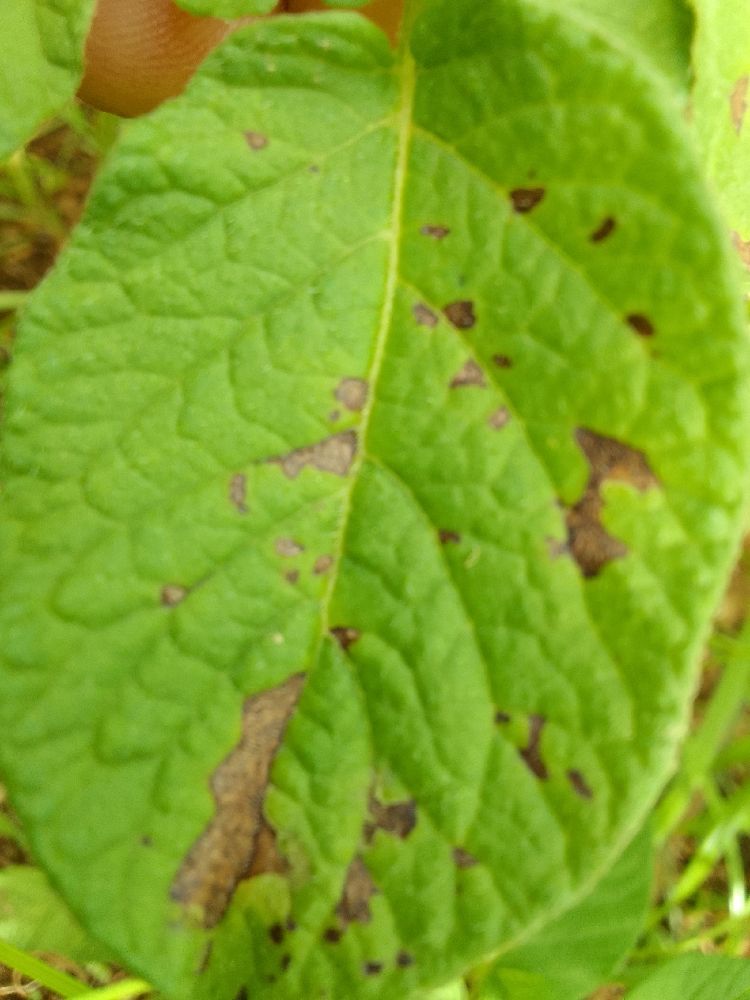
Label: Early blight